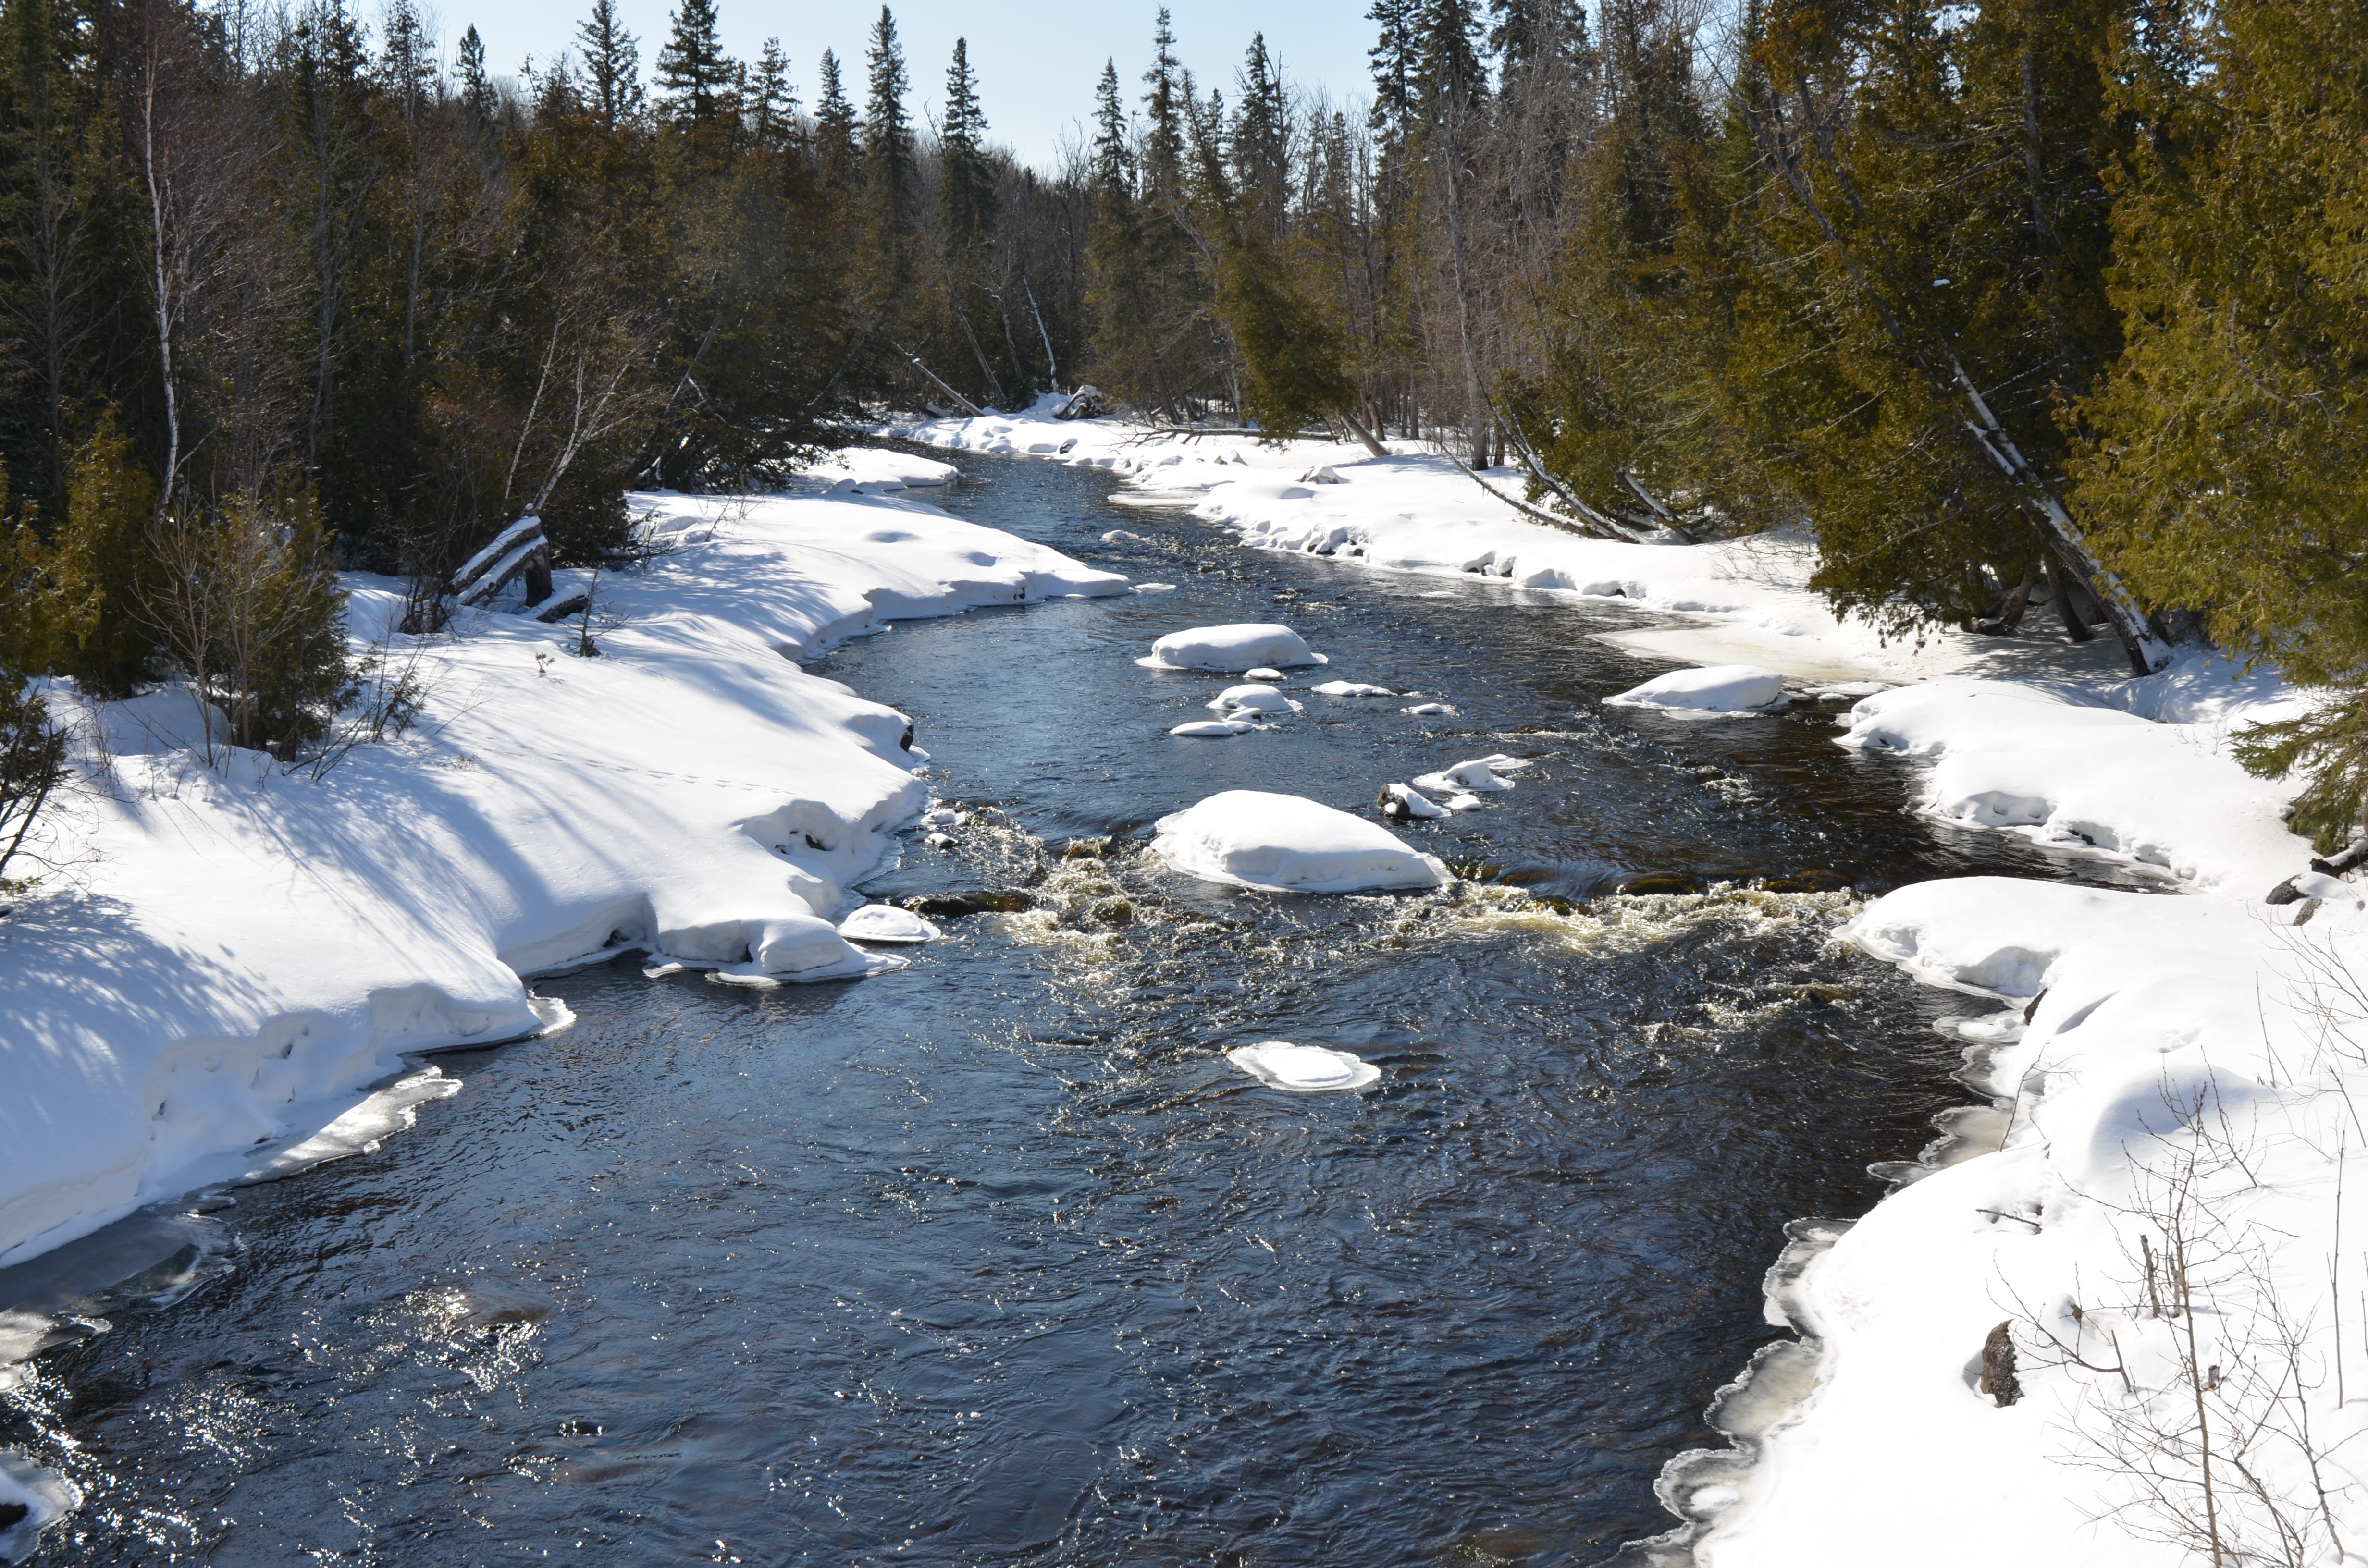
landscape, tree, water, nature, forest, wilderness, mountain, snow, cold, winter, trail, white, river, wild, stream, ice, natural, scenery, weather, rapid, blue, season, ridge, trees, canada, geological phenomenon